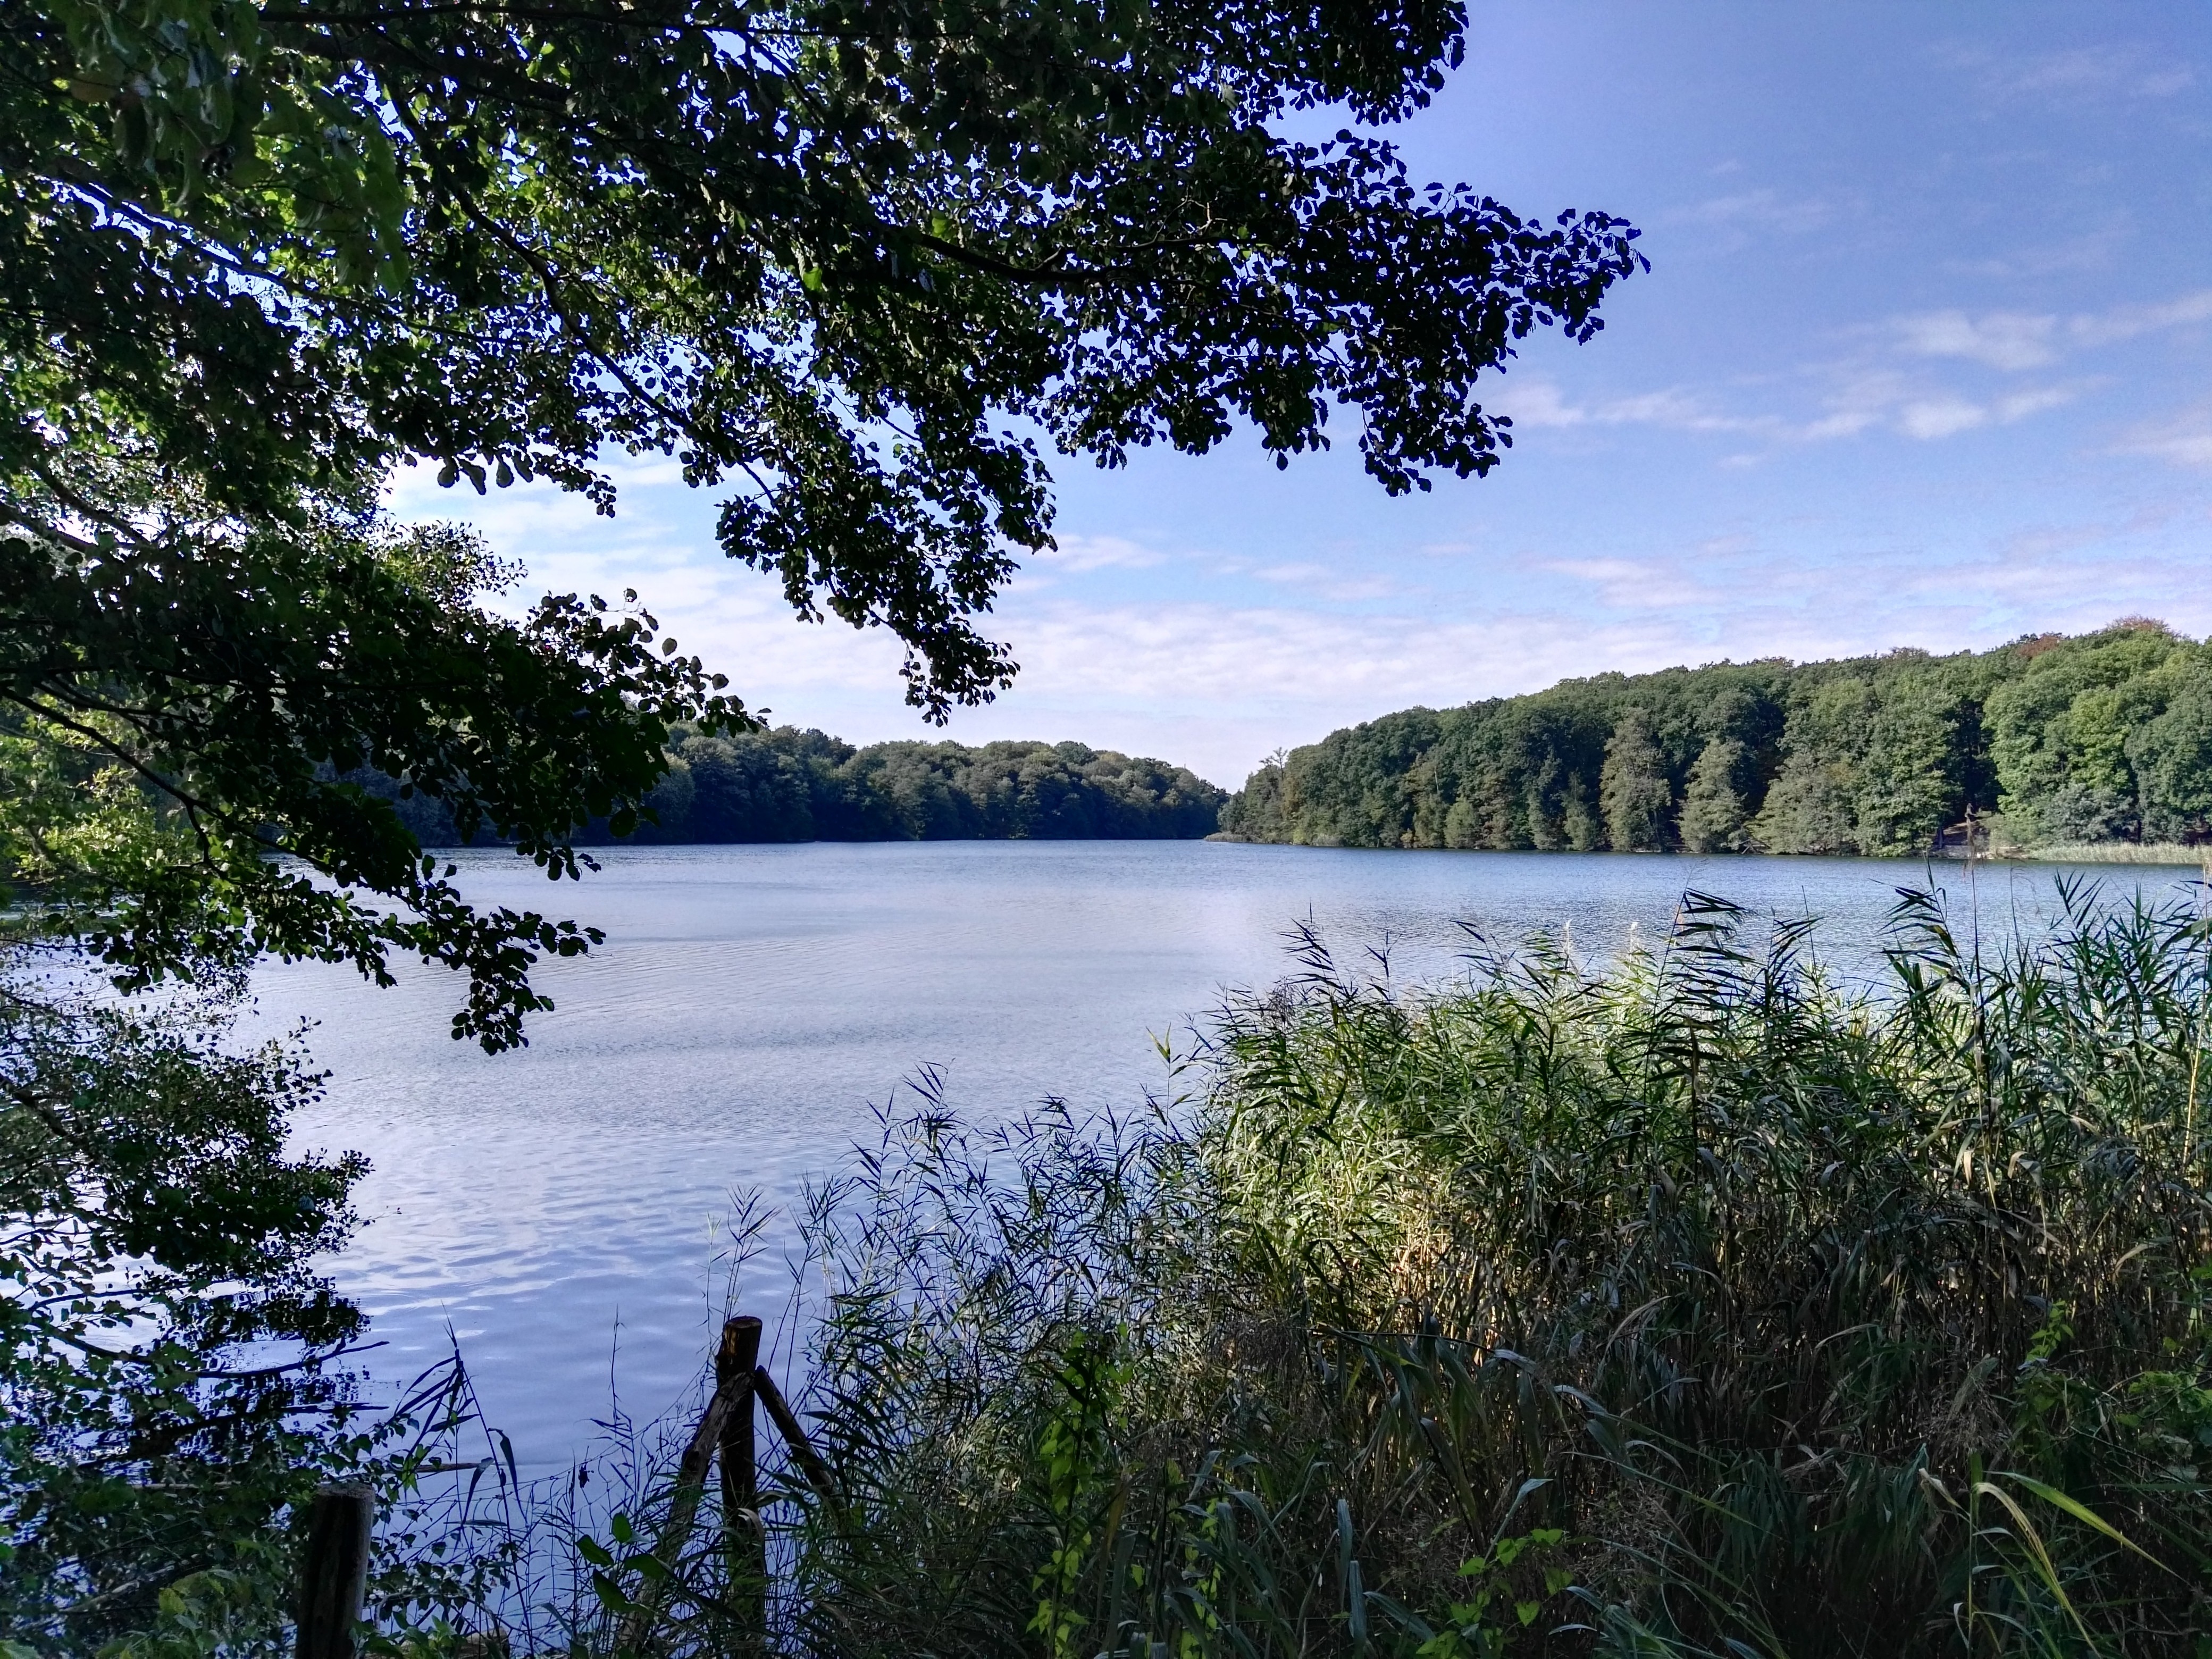
landscape, tree, water, nature, forest, wilderness, sky, sun, hiking, lake, river, ship, summer, pond, reflection, autumn, holiday, romantic, blue, reservoir, body of water, lake view, sunny, clouds, bank, tourists, wetland, reflections, berlin, habitat, loch, waters, late summer, mirroring, schlachtensee, natural environment, woody plant